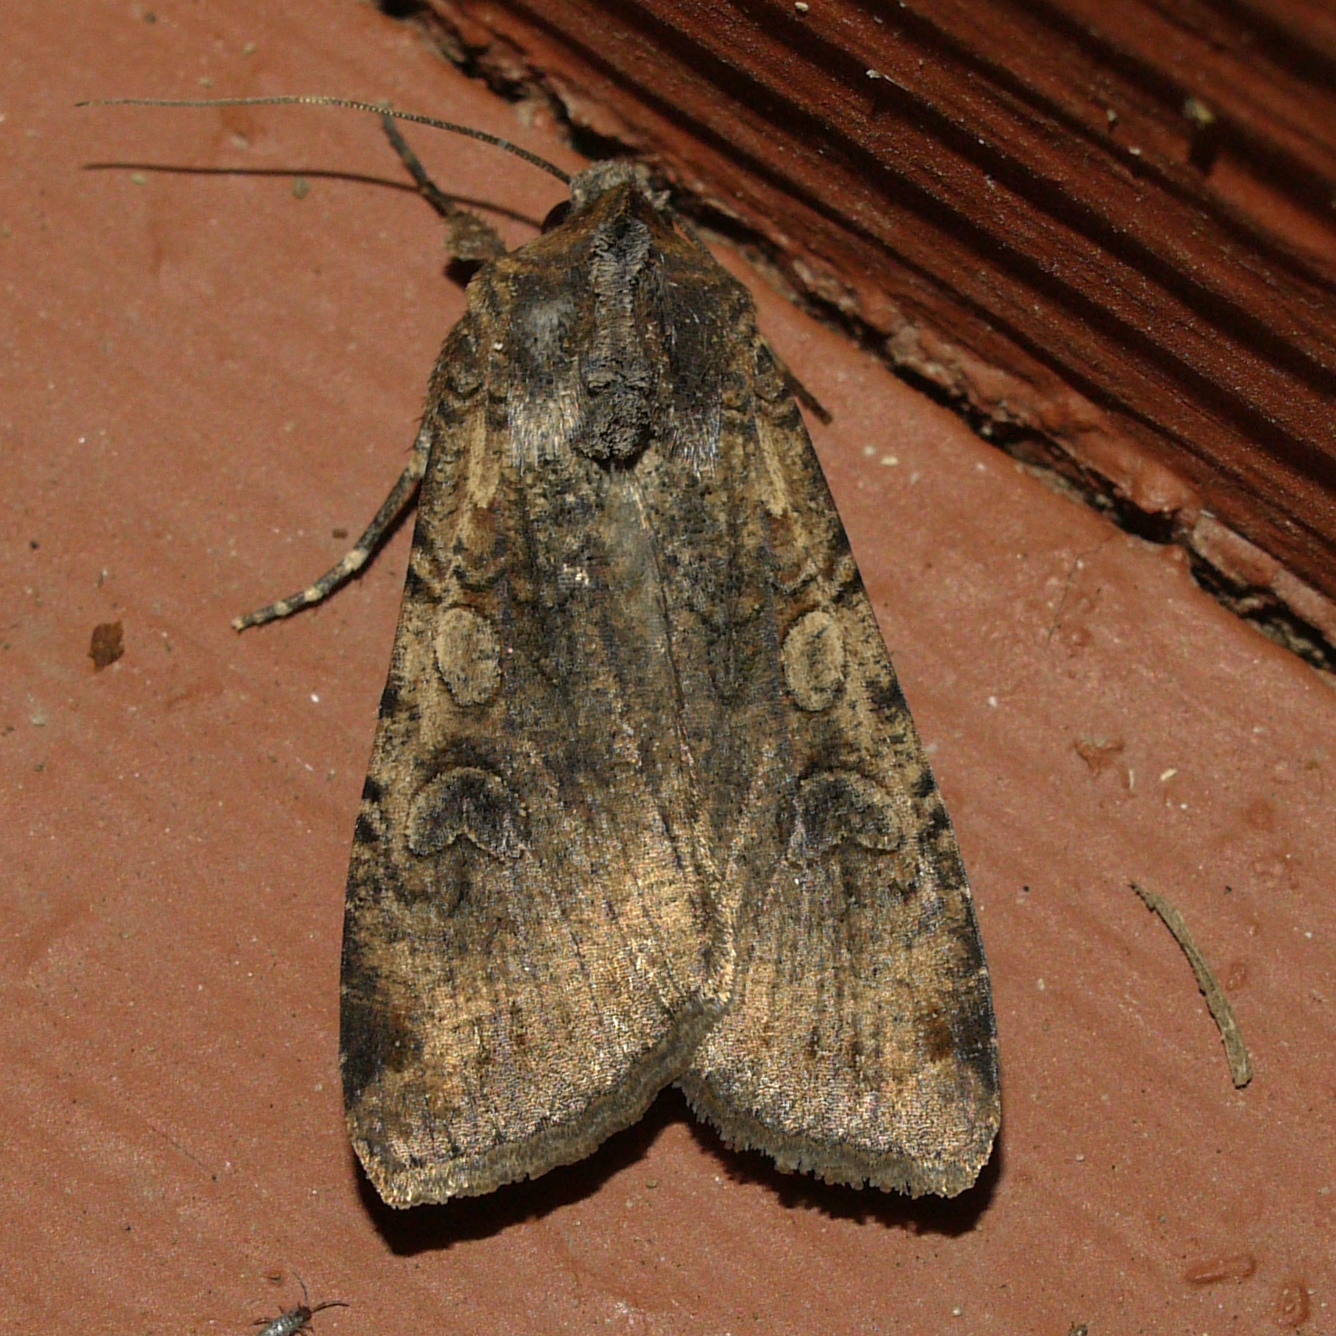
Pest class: cutworms